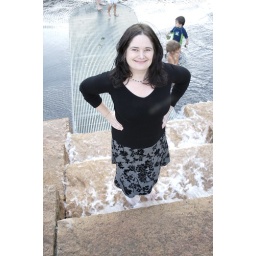
Suzy standing in the waters at one of her favorite spots in Portland: the Jamison Park water feature.